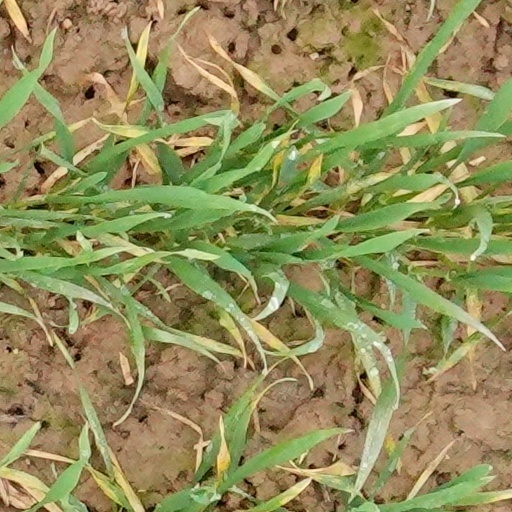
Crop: wheat